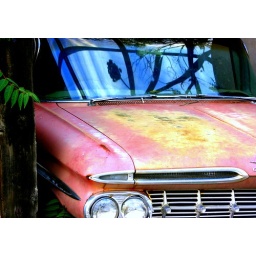
red car in hillside Bisbee